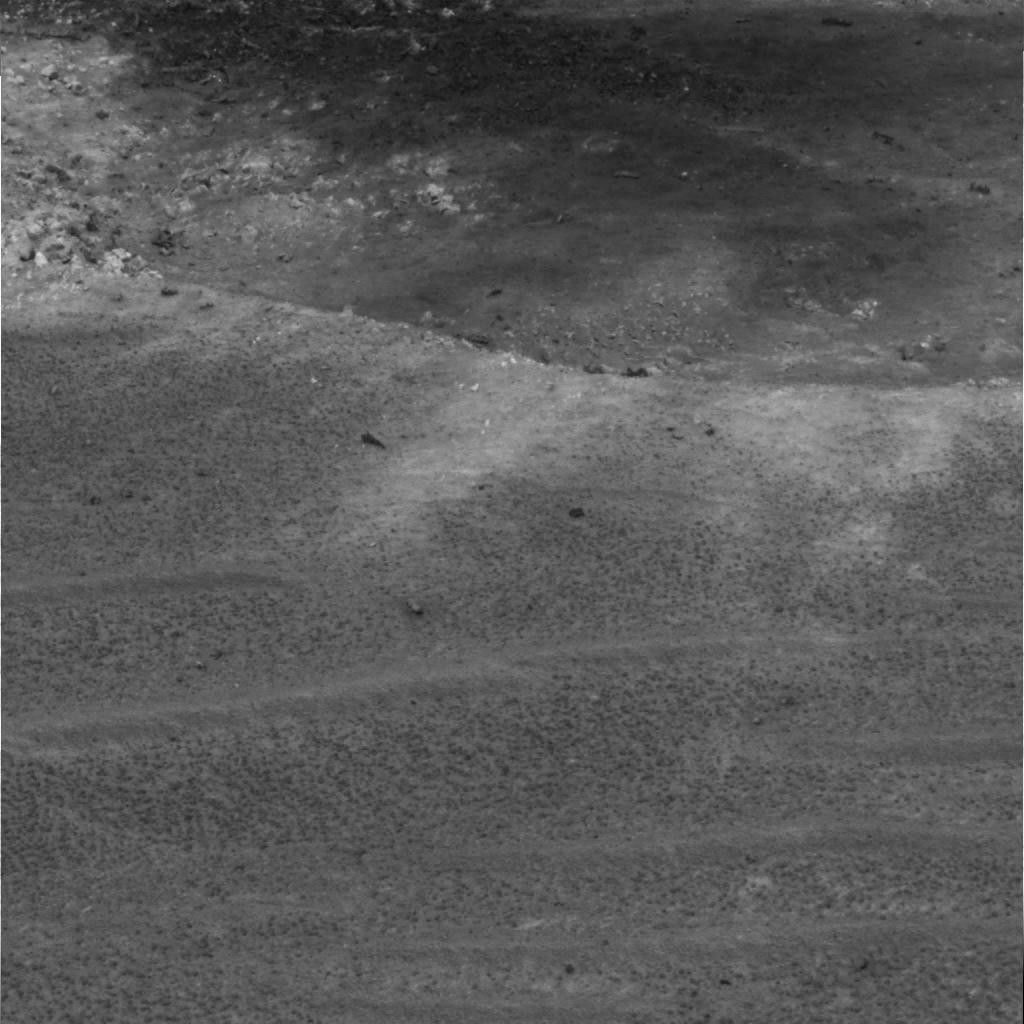
Surface features visible: Clasts, Dunes/Ripples, Soil, Spherules, Nearby Surface